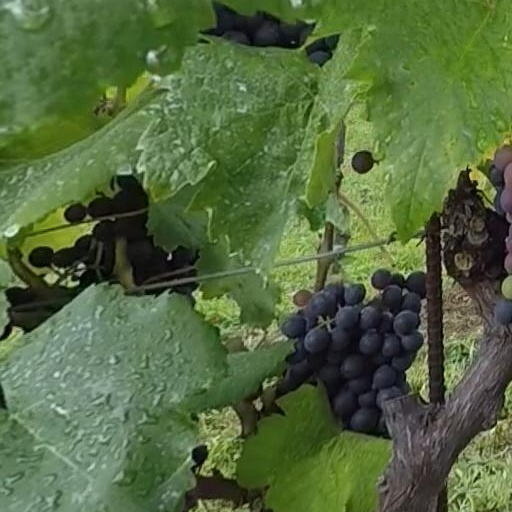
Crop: grape